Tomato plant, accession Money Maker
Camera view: horizontal (90 deg, fisheye); turntable rotation: 300 degrees
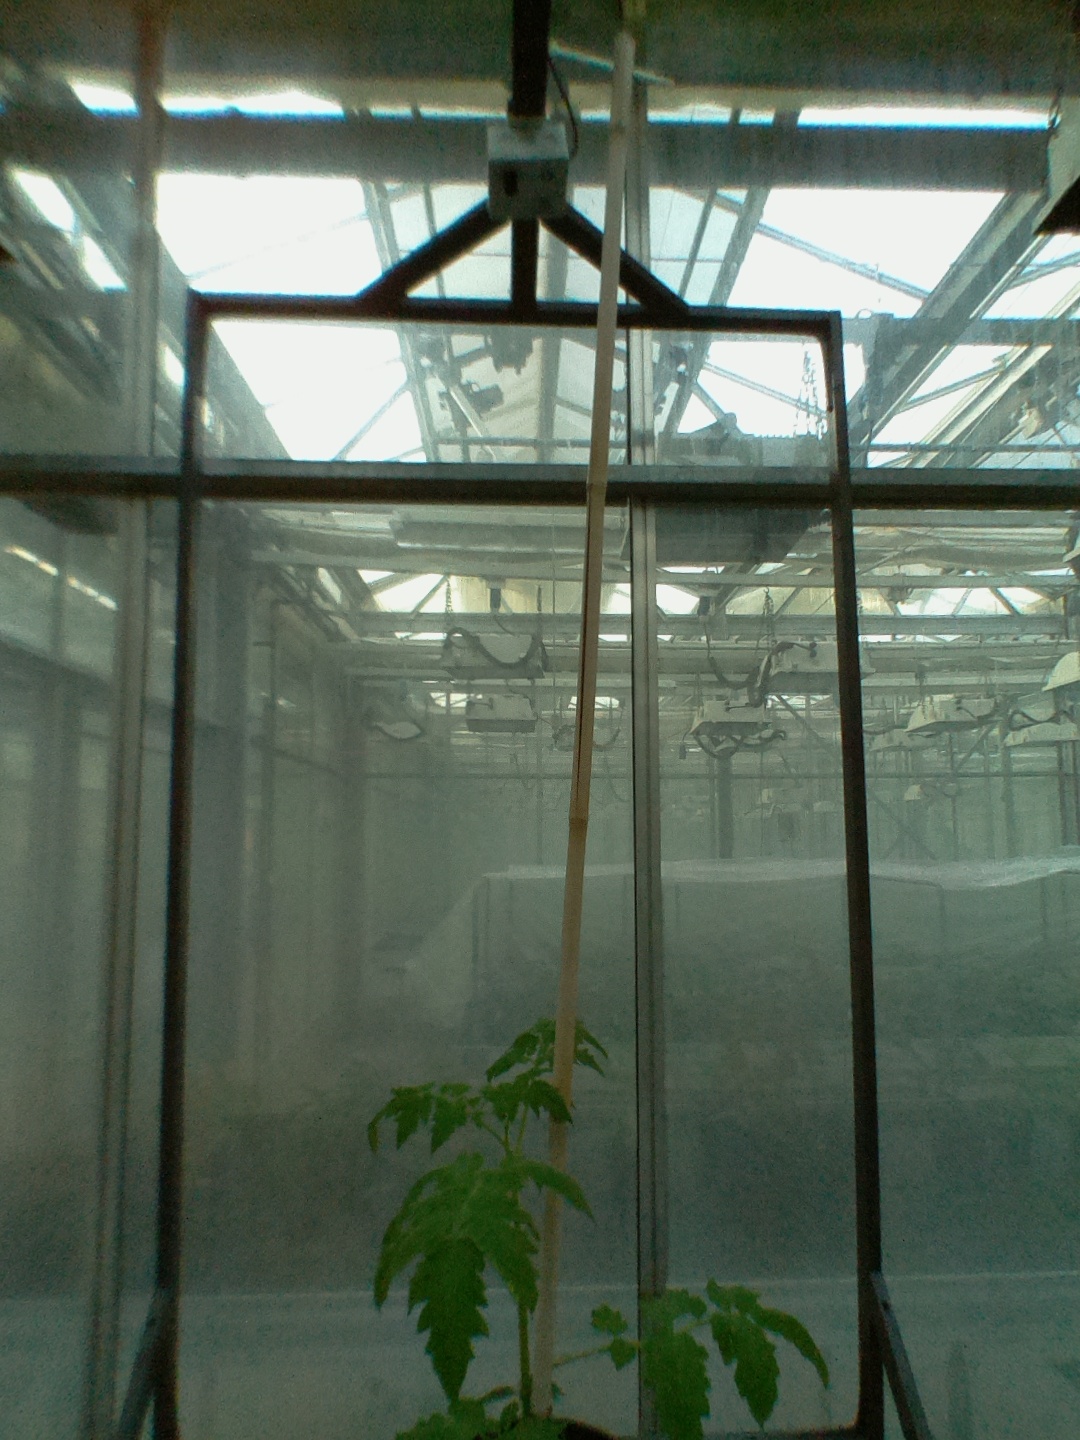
BBCH growth stage 13: 6 of true leaves visible